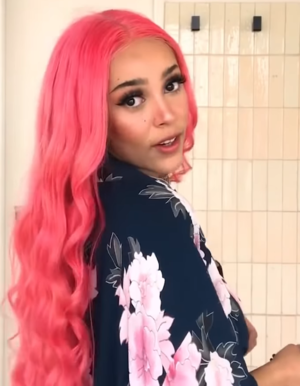
Doja Cat, de son vrai nom Amala Ratna Zandile Dlamini, née le 21 octobre 1995 à Los Angeles, dans l'État de Californie, aux États-Unis, est une rappeuse et auteure-compositrice-interprète américaine.